Bianca Buitendag

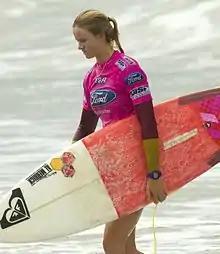
Buitendag at Super Girl Surf Pro contest in Oceanside, CA 2013.

Bianca Buitendag is a South African professional surfer. She has represented South Africa at the 2020 Summer Olympics where she won silver in the women's shortboard competition.